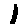
Label: 1